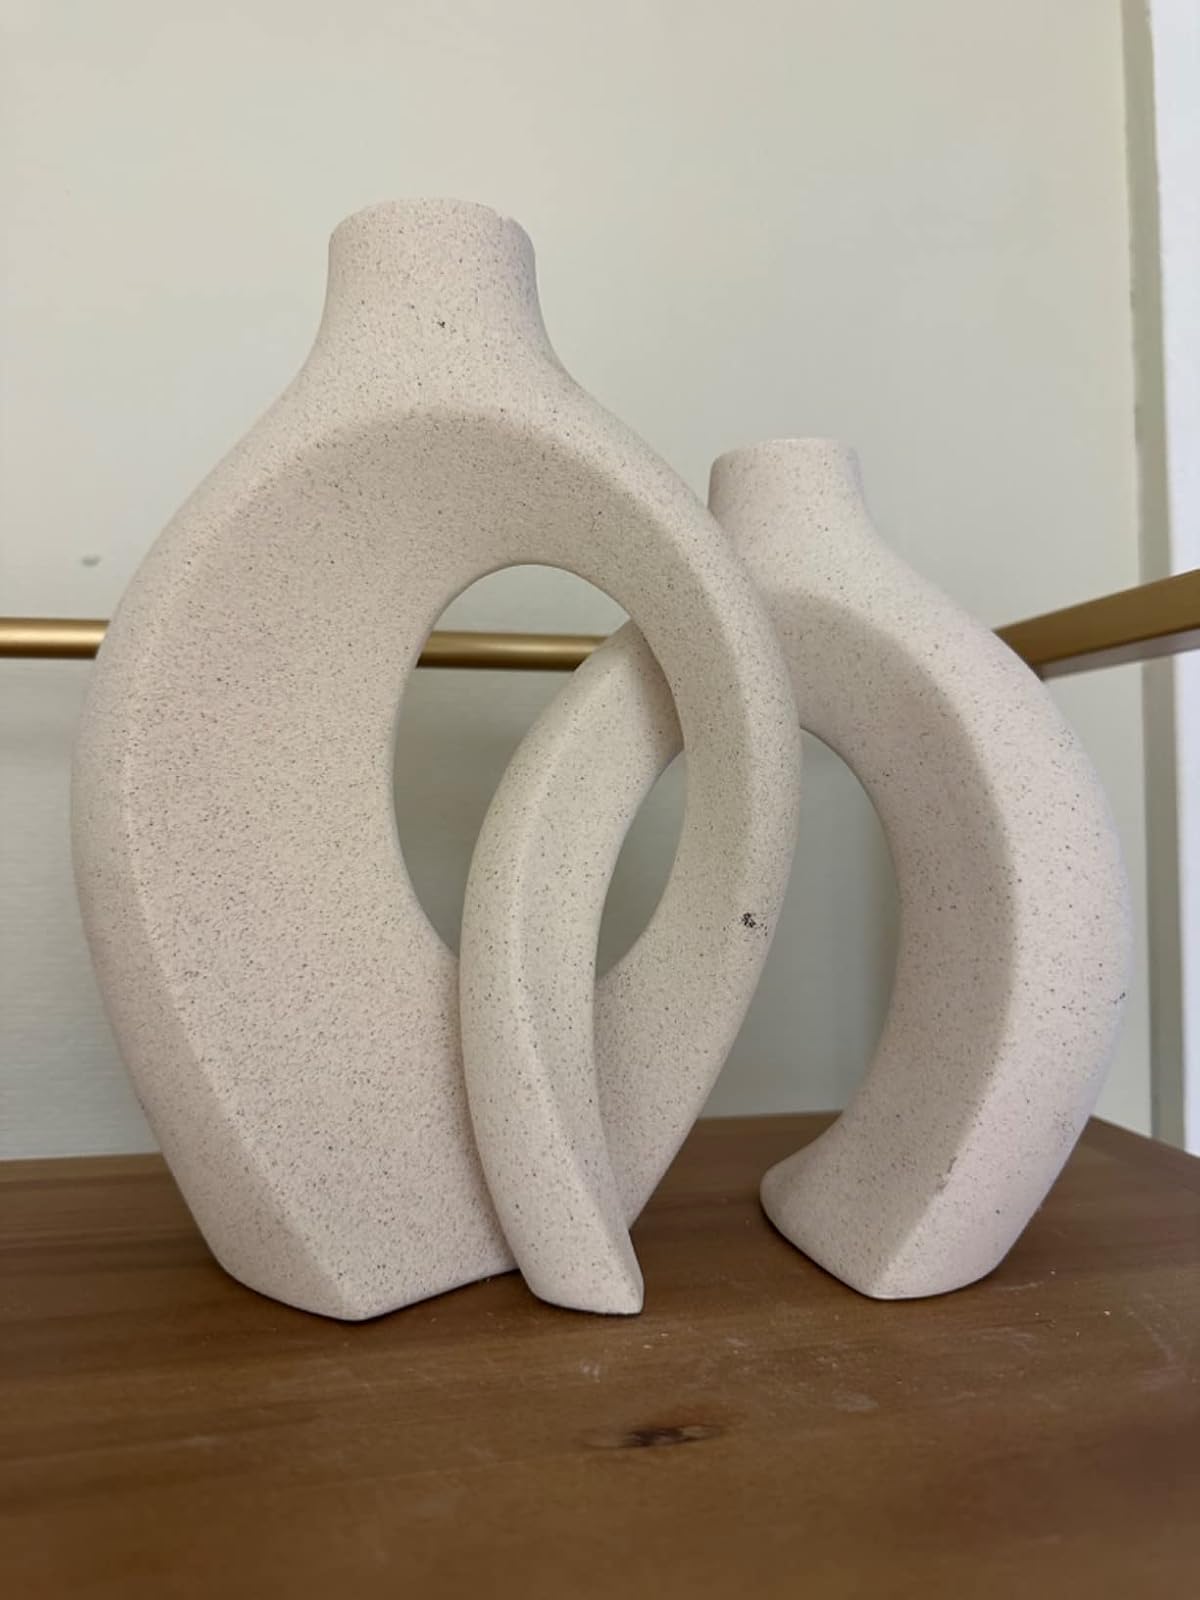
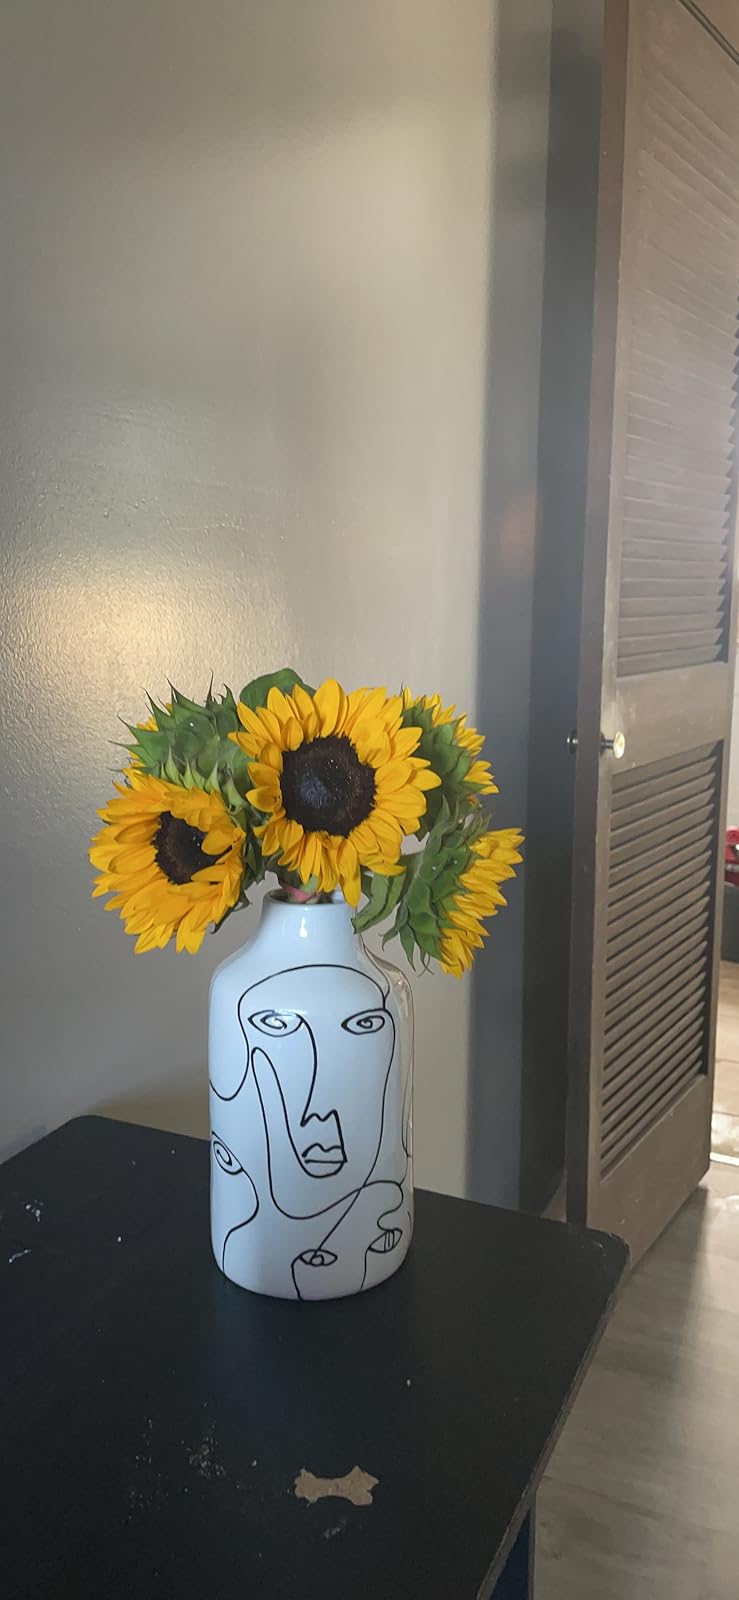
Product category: vase
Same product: no